History of Senegal

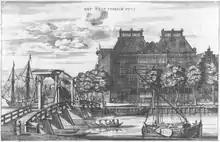
The Dutch West India Company at Amsterdam in 1655

Created in 1621, the Dutch West India Company purchased the island of Gorée in 1627. The company built two forts that are in ruins today: in 1628 on the face of Nassau Cove and 1639 at Nassau on the hill, as well as warehouses for goods destined for the mainland trading posts .